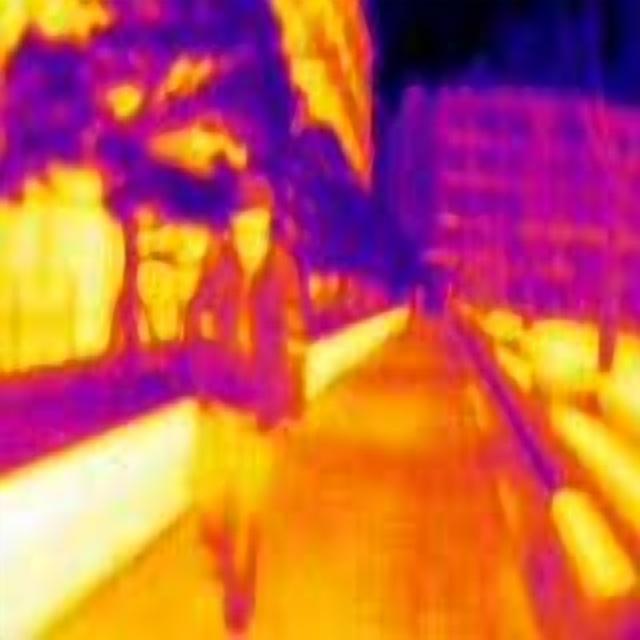
Detected objects:
label: person